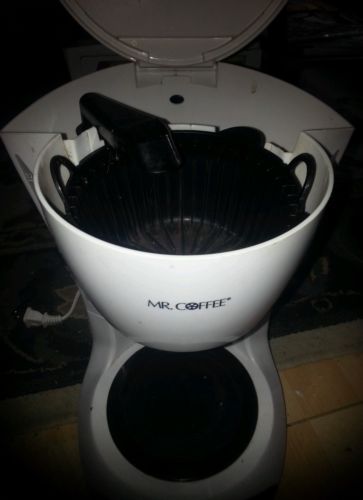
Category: coffee maker